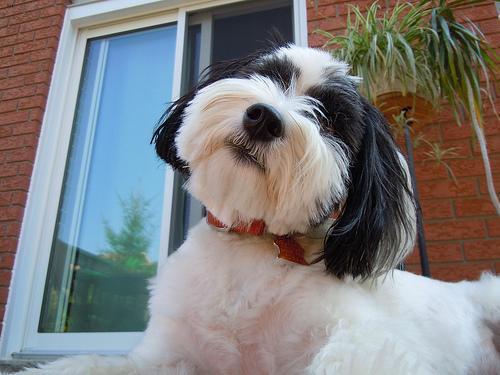
havanese